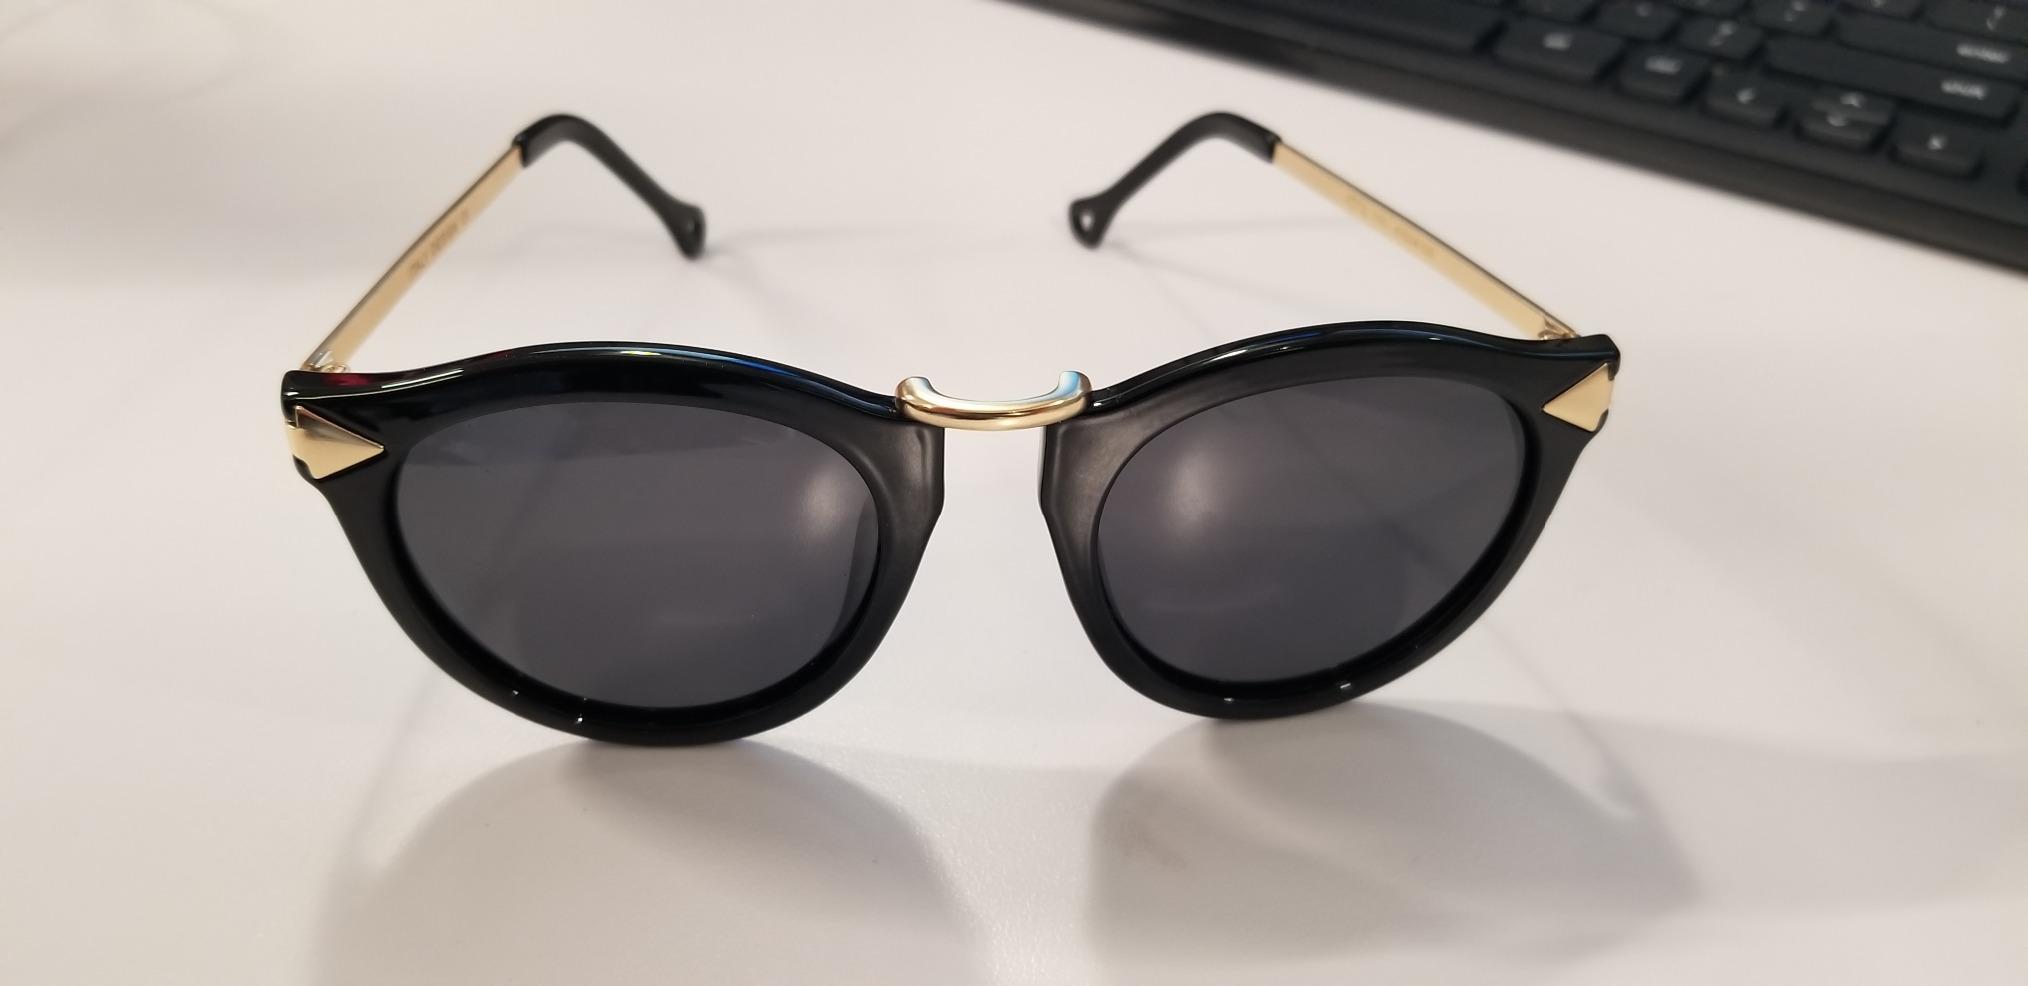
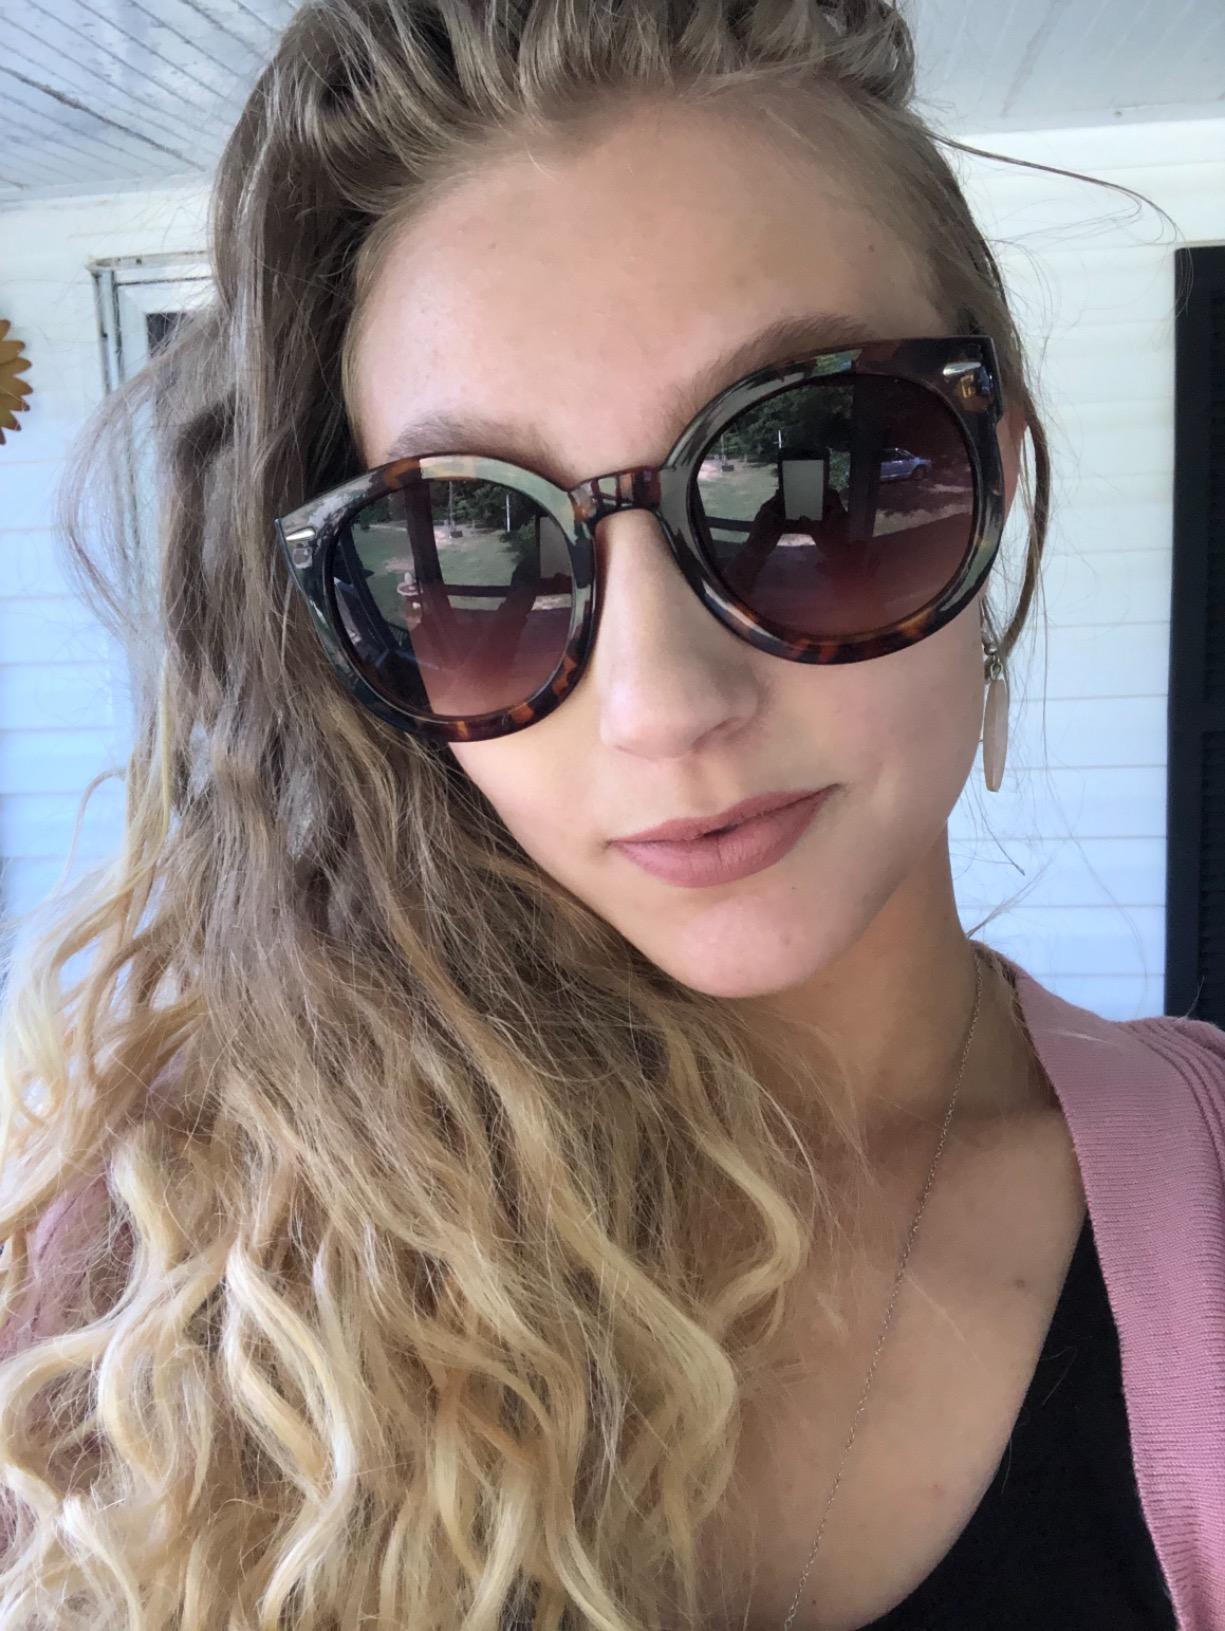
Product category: accessories_sunglasses
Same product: no